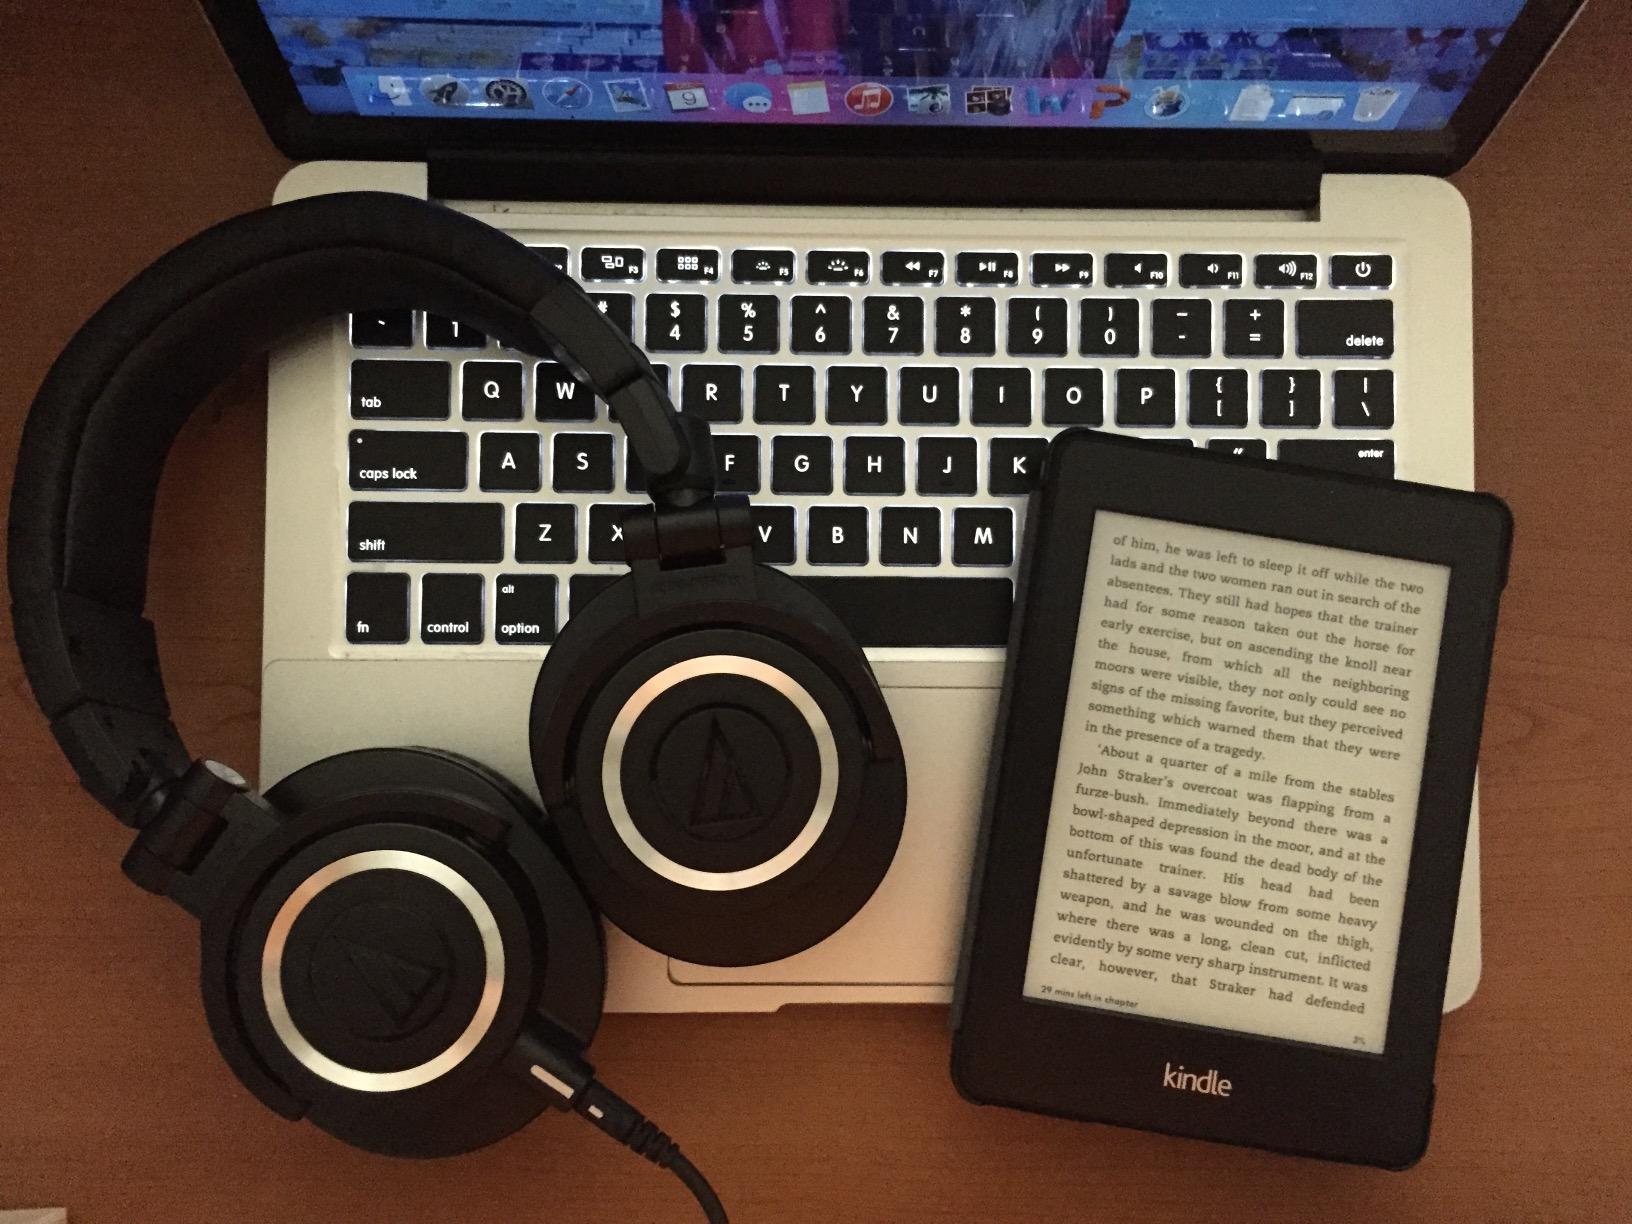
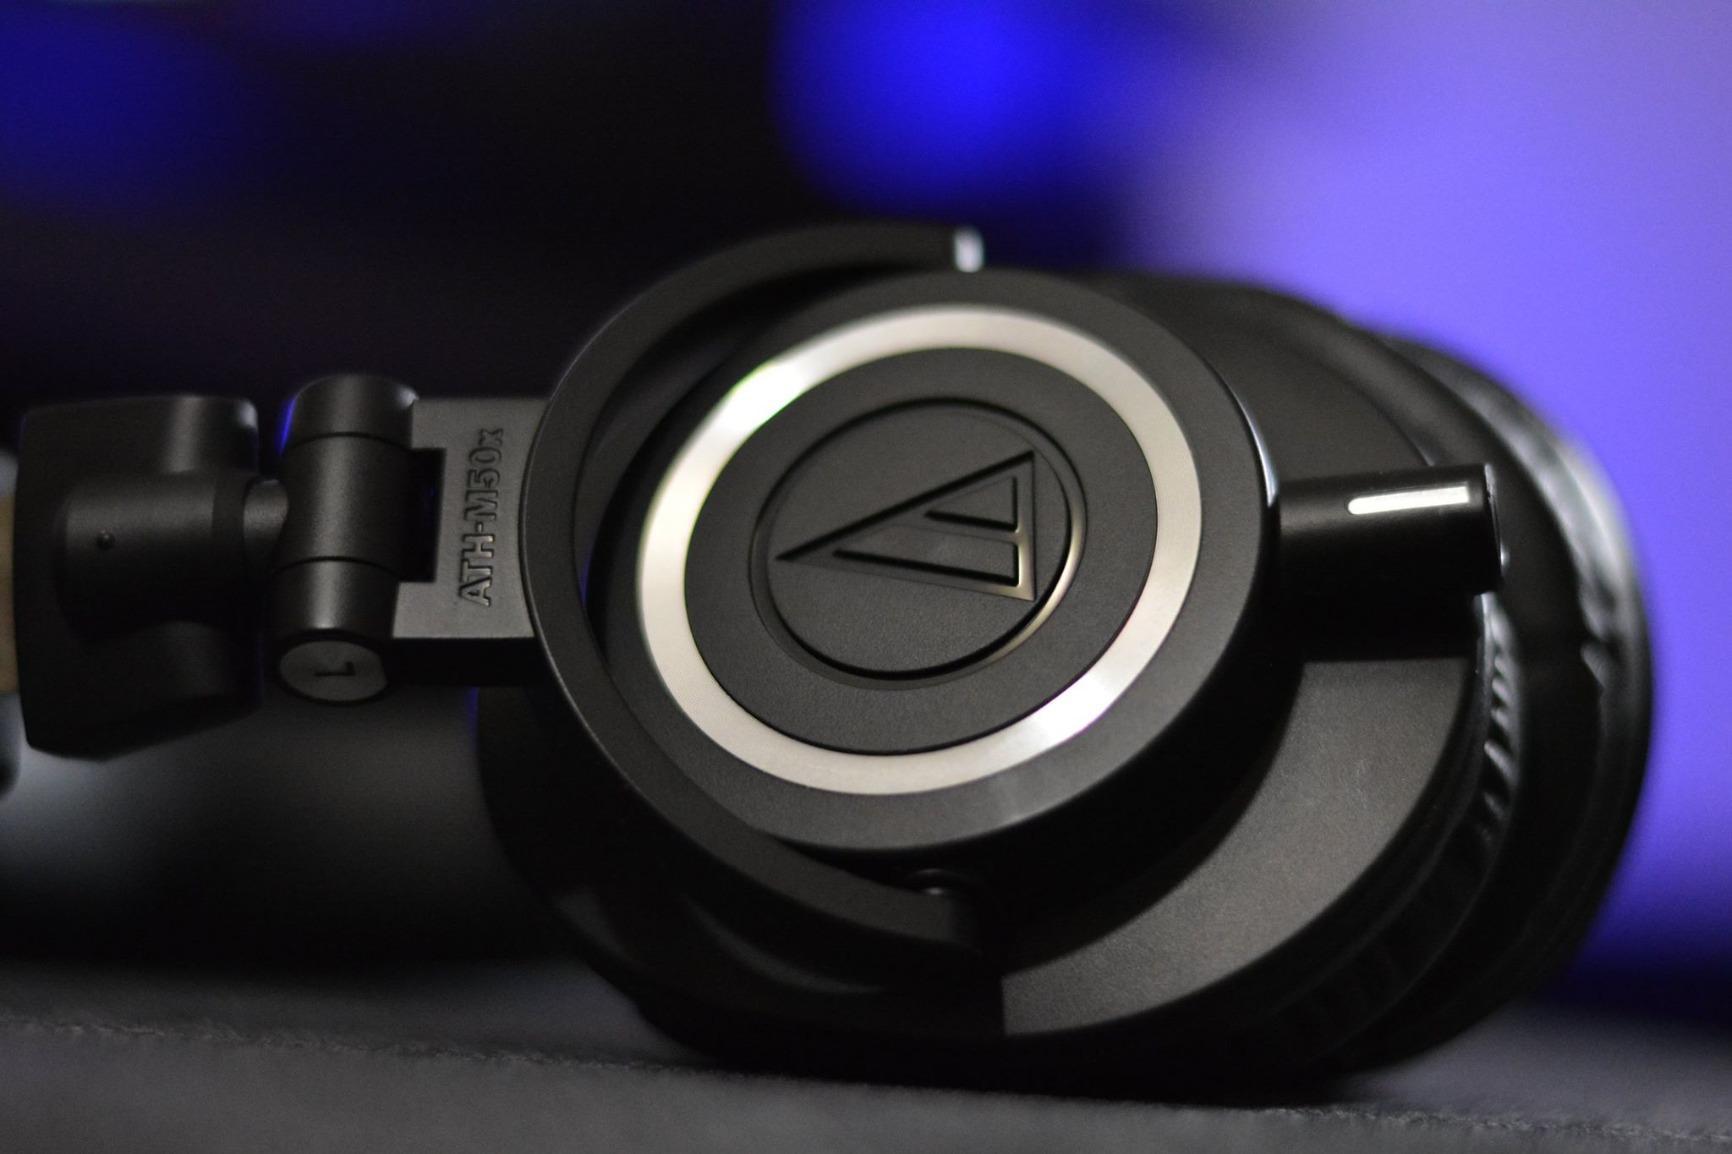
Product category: headphones
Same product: yes